Matsuo Bashō

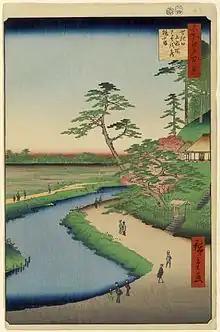
"Bashō's Hermitage and Camellia Hill on the Kanda Aqueduct at Sekiguchi" from Hiroshige's "One Hundred Famous Views of Edo"

Rather than sticking to the formulas of , which remain popular in Japan even today, Bashō aspired to reflect his real environment and emotions in his "hokku". Even during his lifetime, the effort and style of his poetry was widely appreciated; after his death, it only increased. Several of his students compiled quotations from him about his own poetry, most notably Mukai Kyorai and Hattori Dohō.